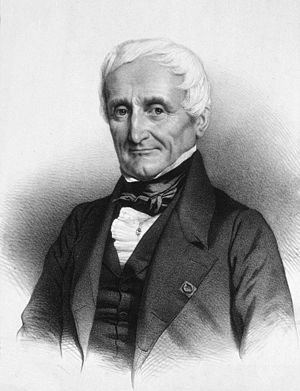
André Marie Constant Duméril
André Marie Constant Duméril var en fransk zoolog.